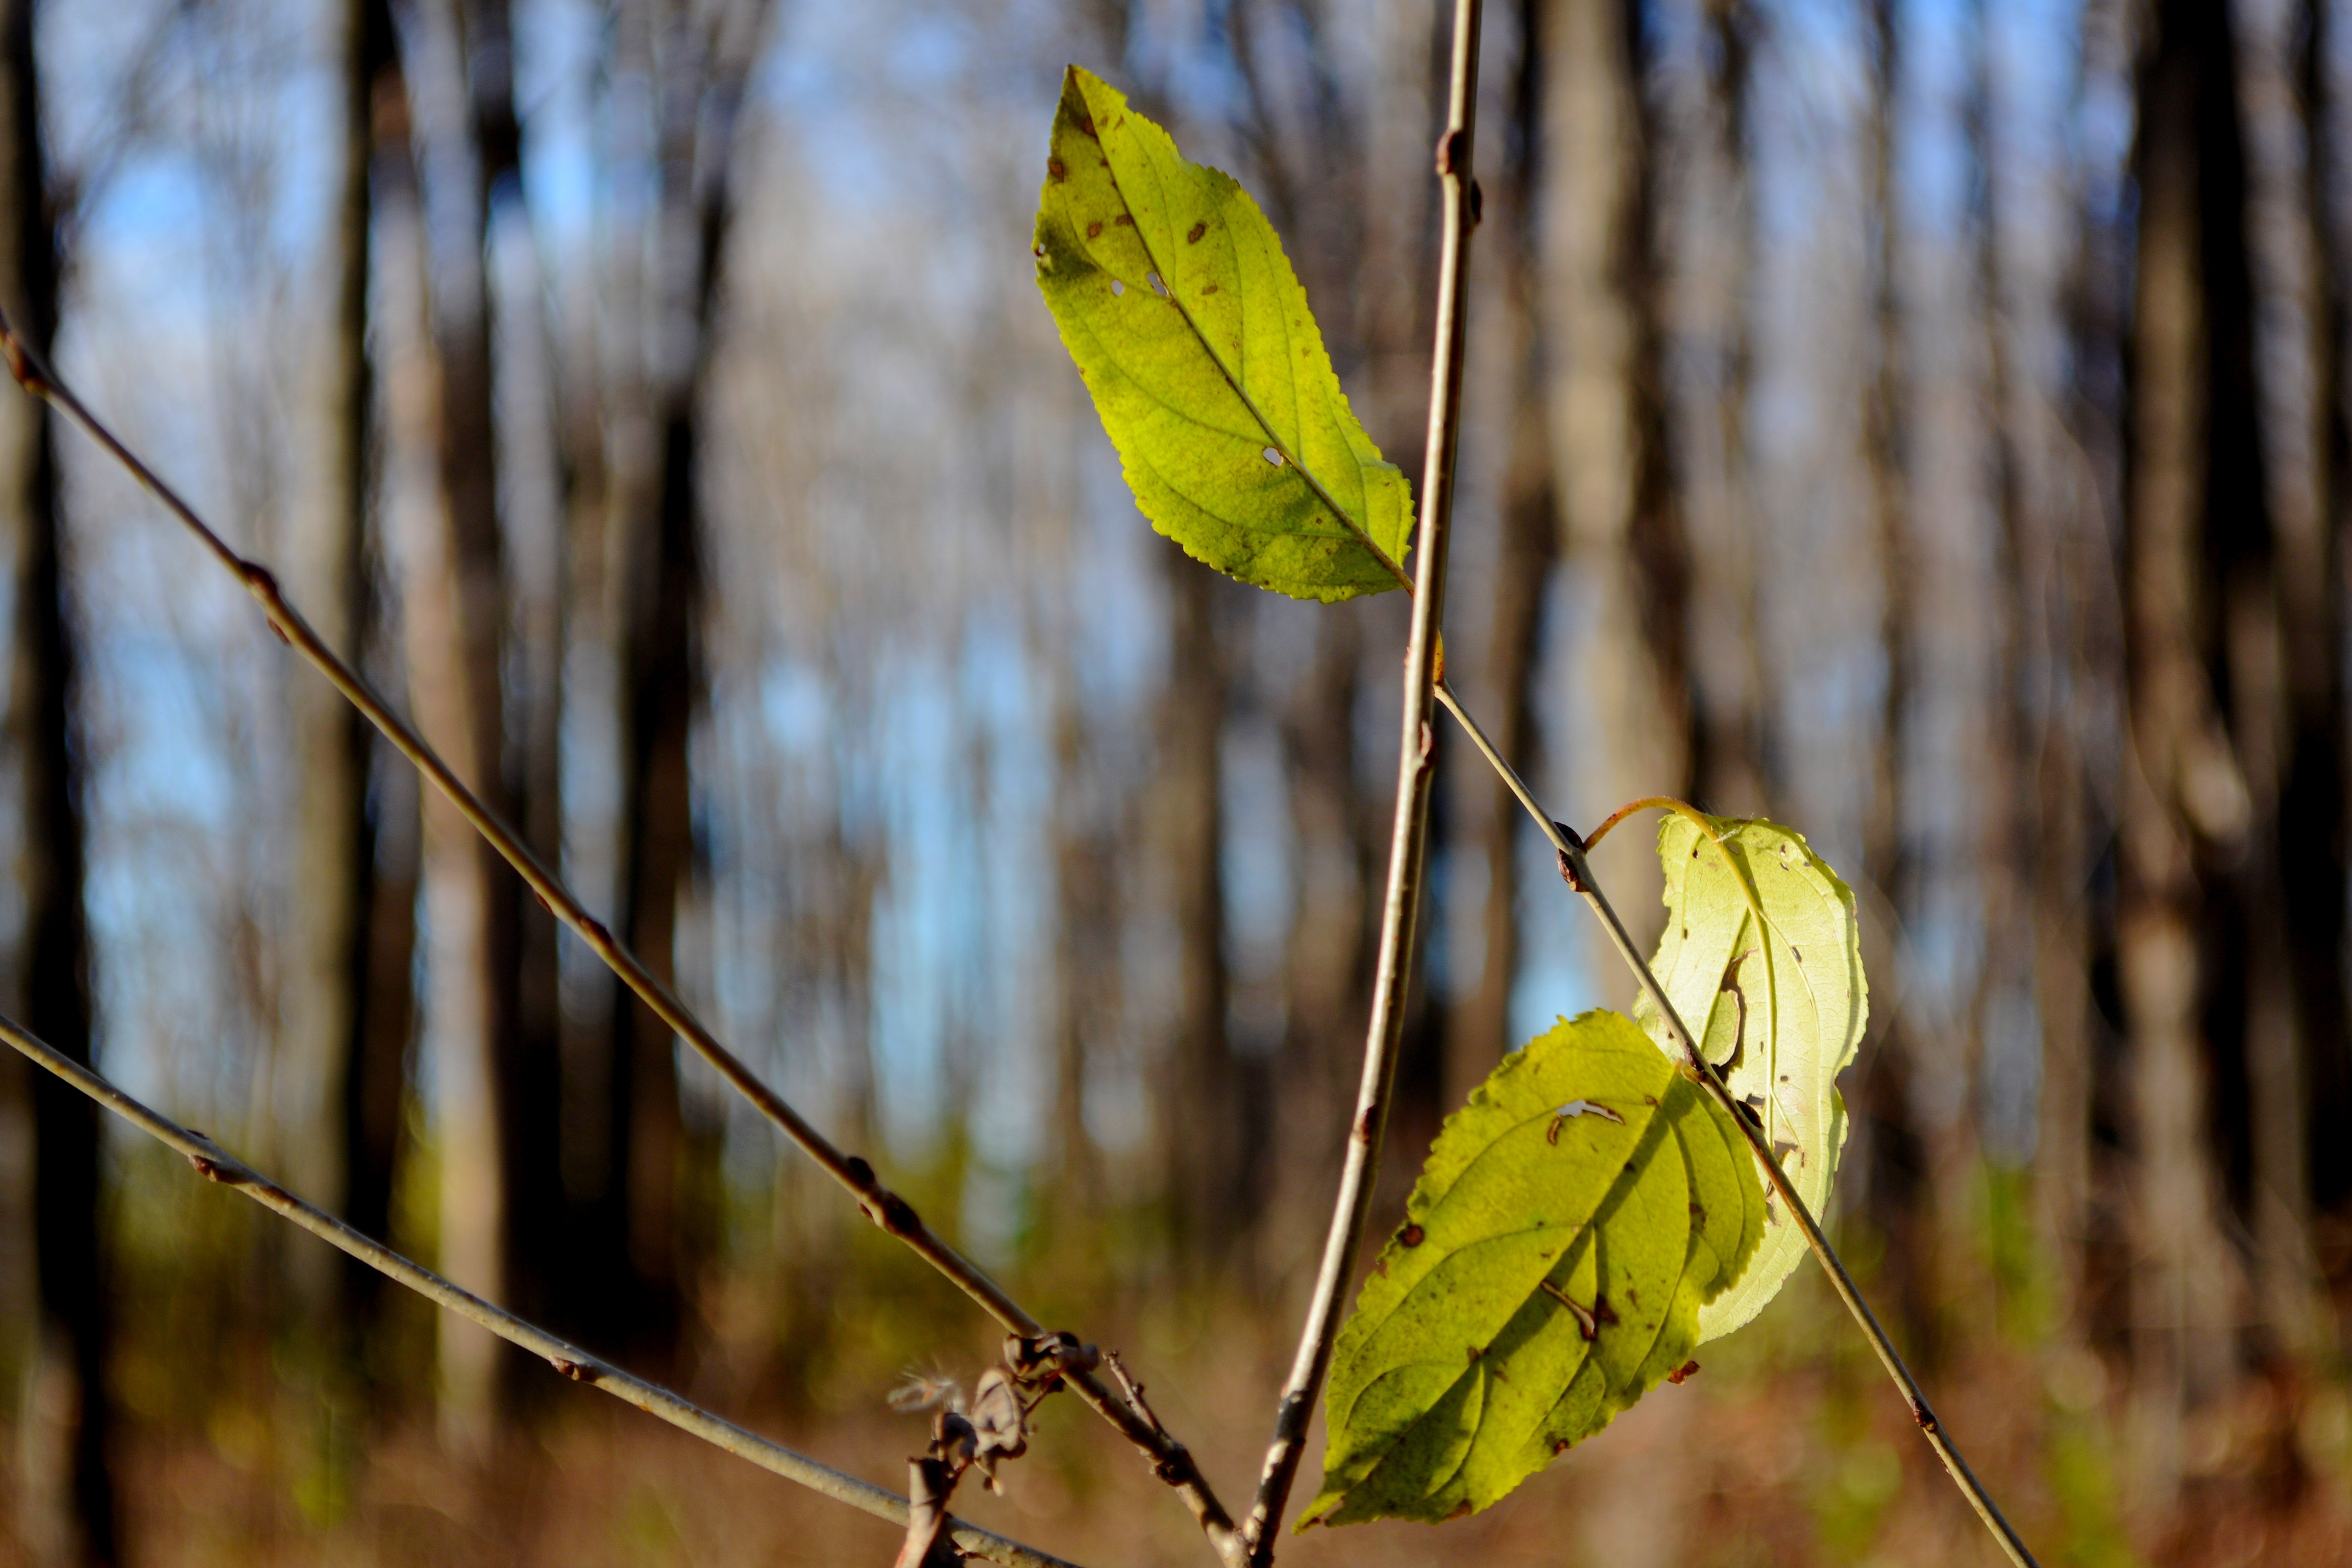
tree, nature, forest, grass, outdoor, branch, plant, sunlight, leaf, flower, old, foliage, spring, green, autumn, botany, yellow, flora, season, fauna, twig, leaves, deciduous, depth, woodland, habitat, macro photography, natural environment, plant stem, woody plant